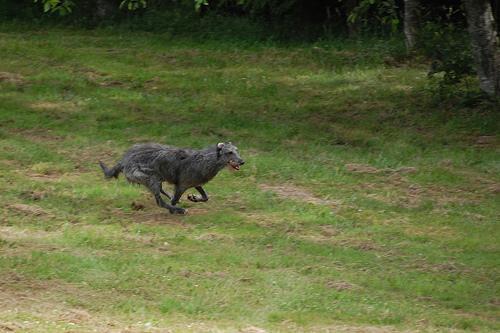
Scottish_deerhound